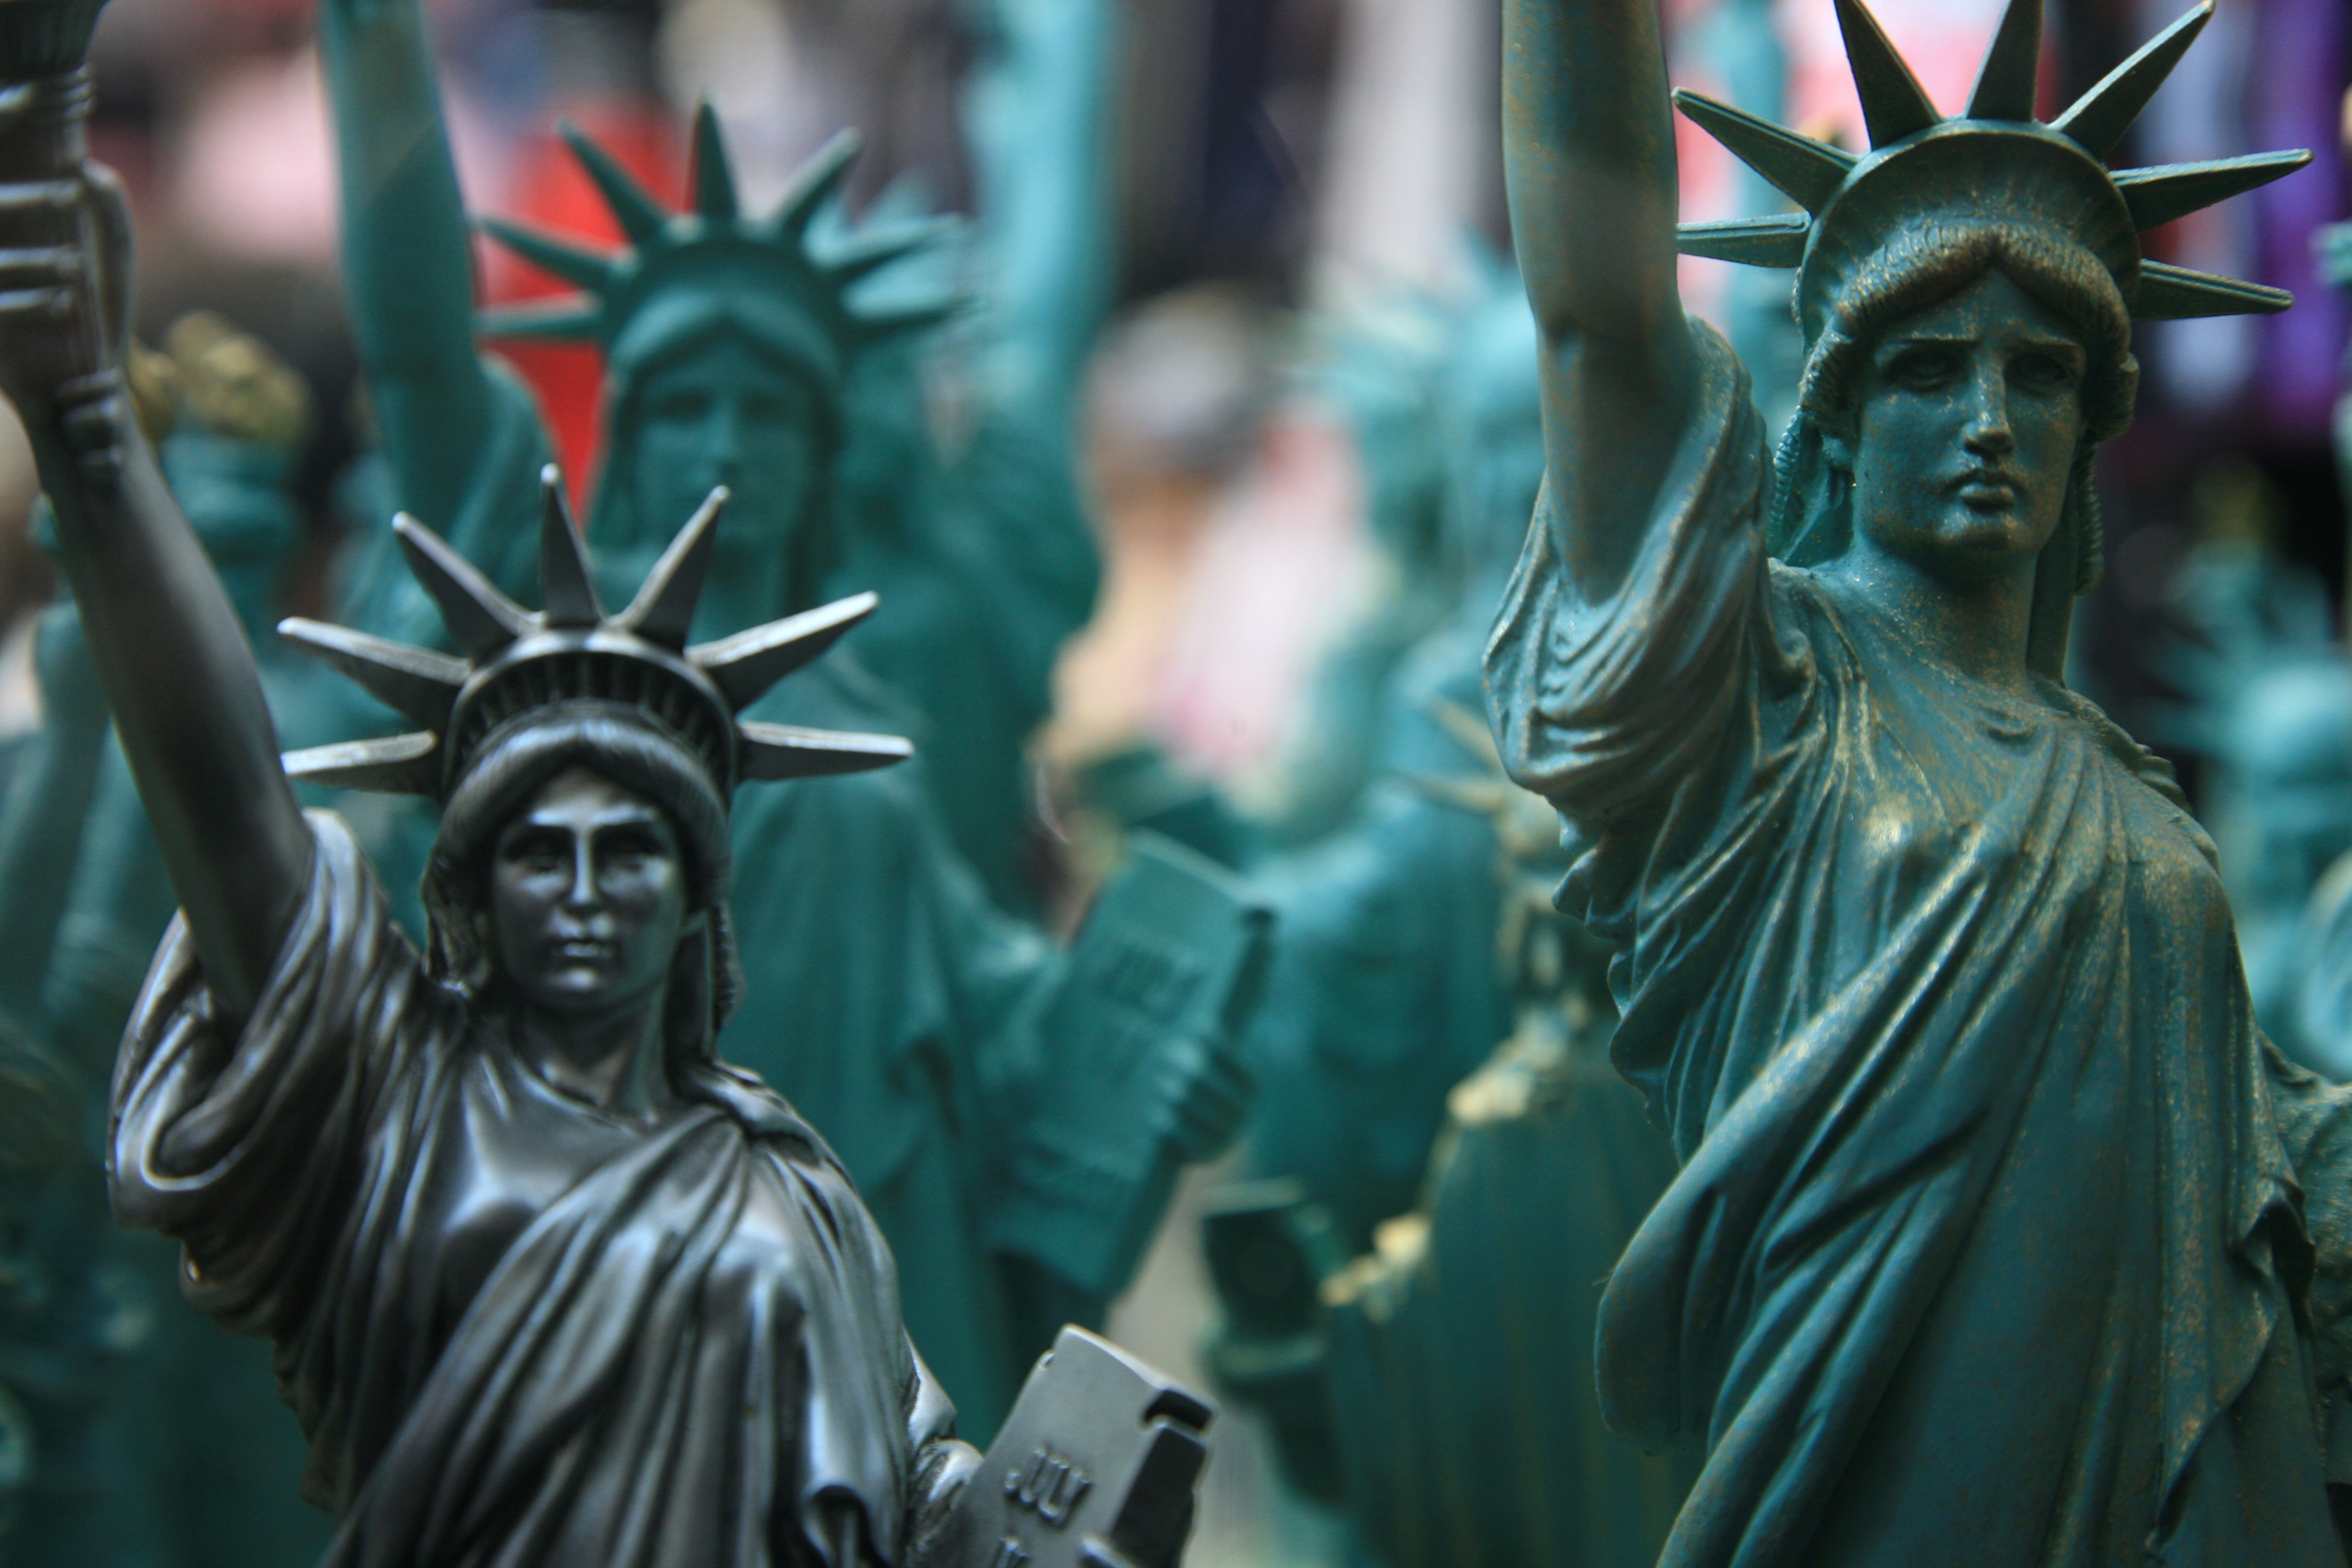
manhattan, monument, statue, nyc, art, newyork, statueofliberty, newyorkcity, ny, canon5d, midtown, screenshot, canonef24105mmf4lisusm, mythology, theatredistrict, timessquare, fictional character